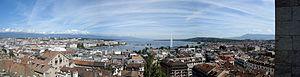
Genève est une ville suisse située à l’extrémité sud-ouest du Léman. Elle est la deuxième ville la plus peuplée de Suisse après Zurich. Elle est le chef-lieu et la commune la plus peuplée du canton de Genève. En décembre 2019, la ville comptait 205 372 habitants. Son aire métropolitaine, ou aire urbaine, forme une agglomération transfrontalière : le « Grand Genève », qui s'étend sur le canton de Vaud et les départements français de l'Ain et de la Haute-Savoie, pour une population totale en janvier 2015 de 978 790 habitants. L'agglomération genevoise stricto sensu compte 579 227 habitants dans sa partie suisse au 1ᵉʳ janvier 2016, selon l'Office fédéral de la statistique. L'emblème de la ville est son jet d'eau culminant à 140 m.